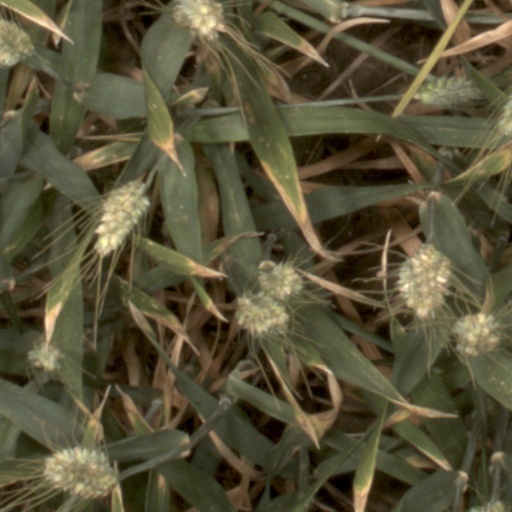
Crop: wheat